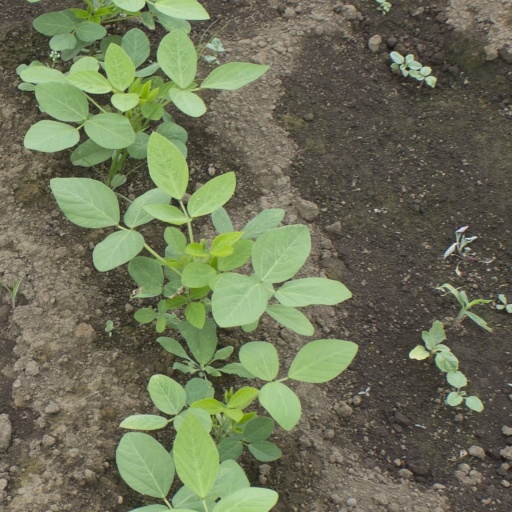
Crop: soybean